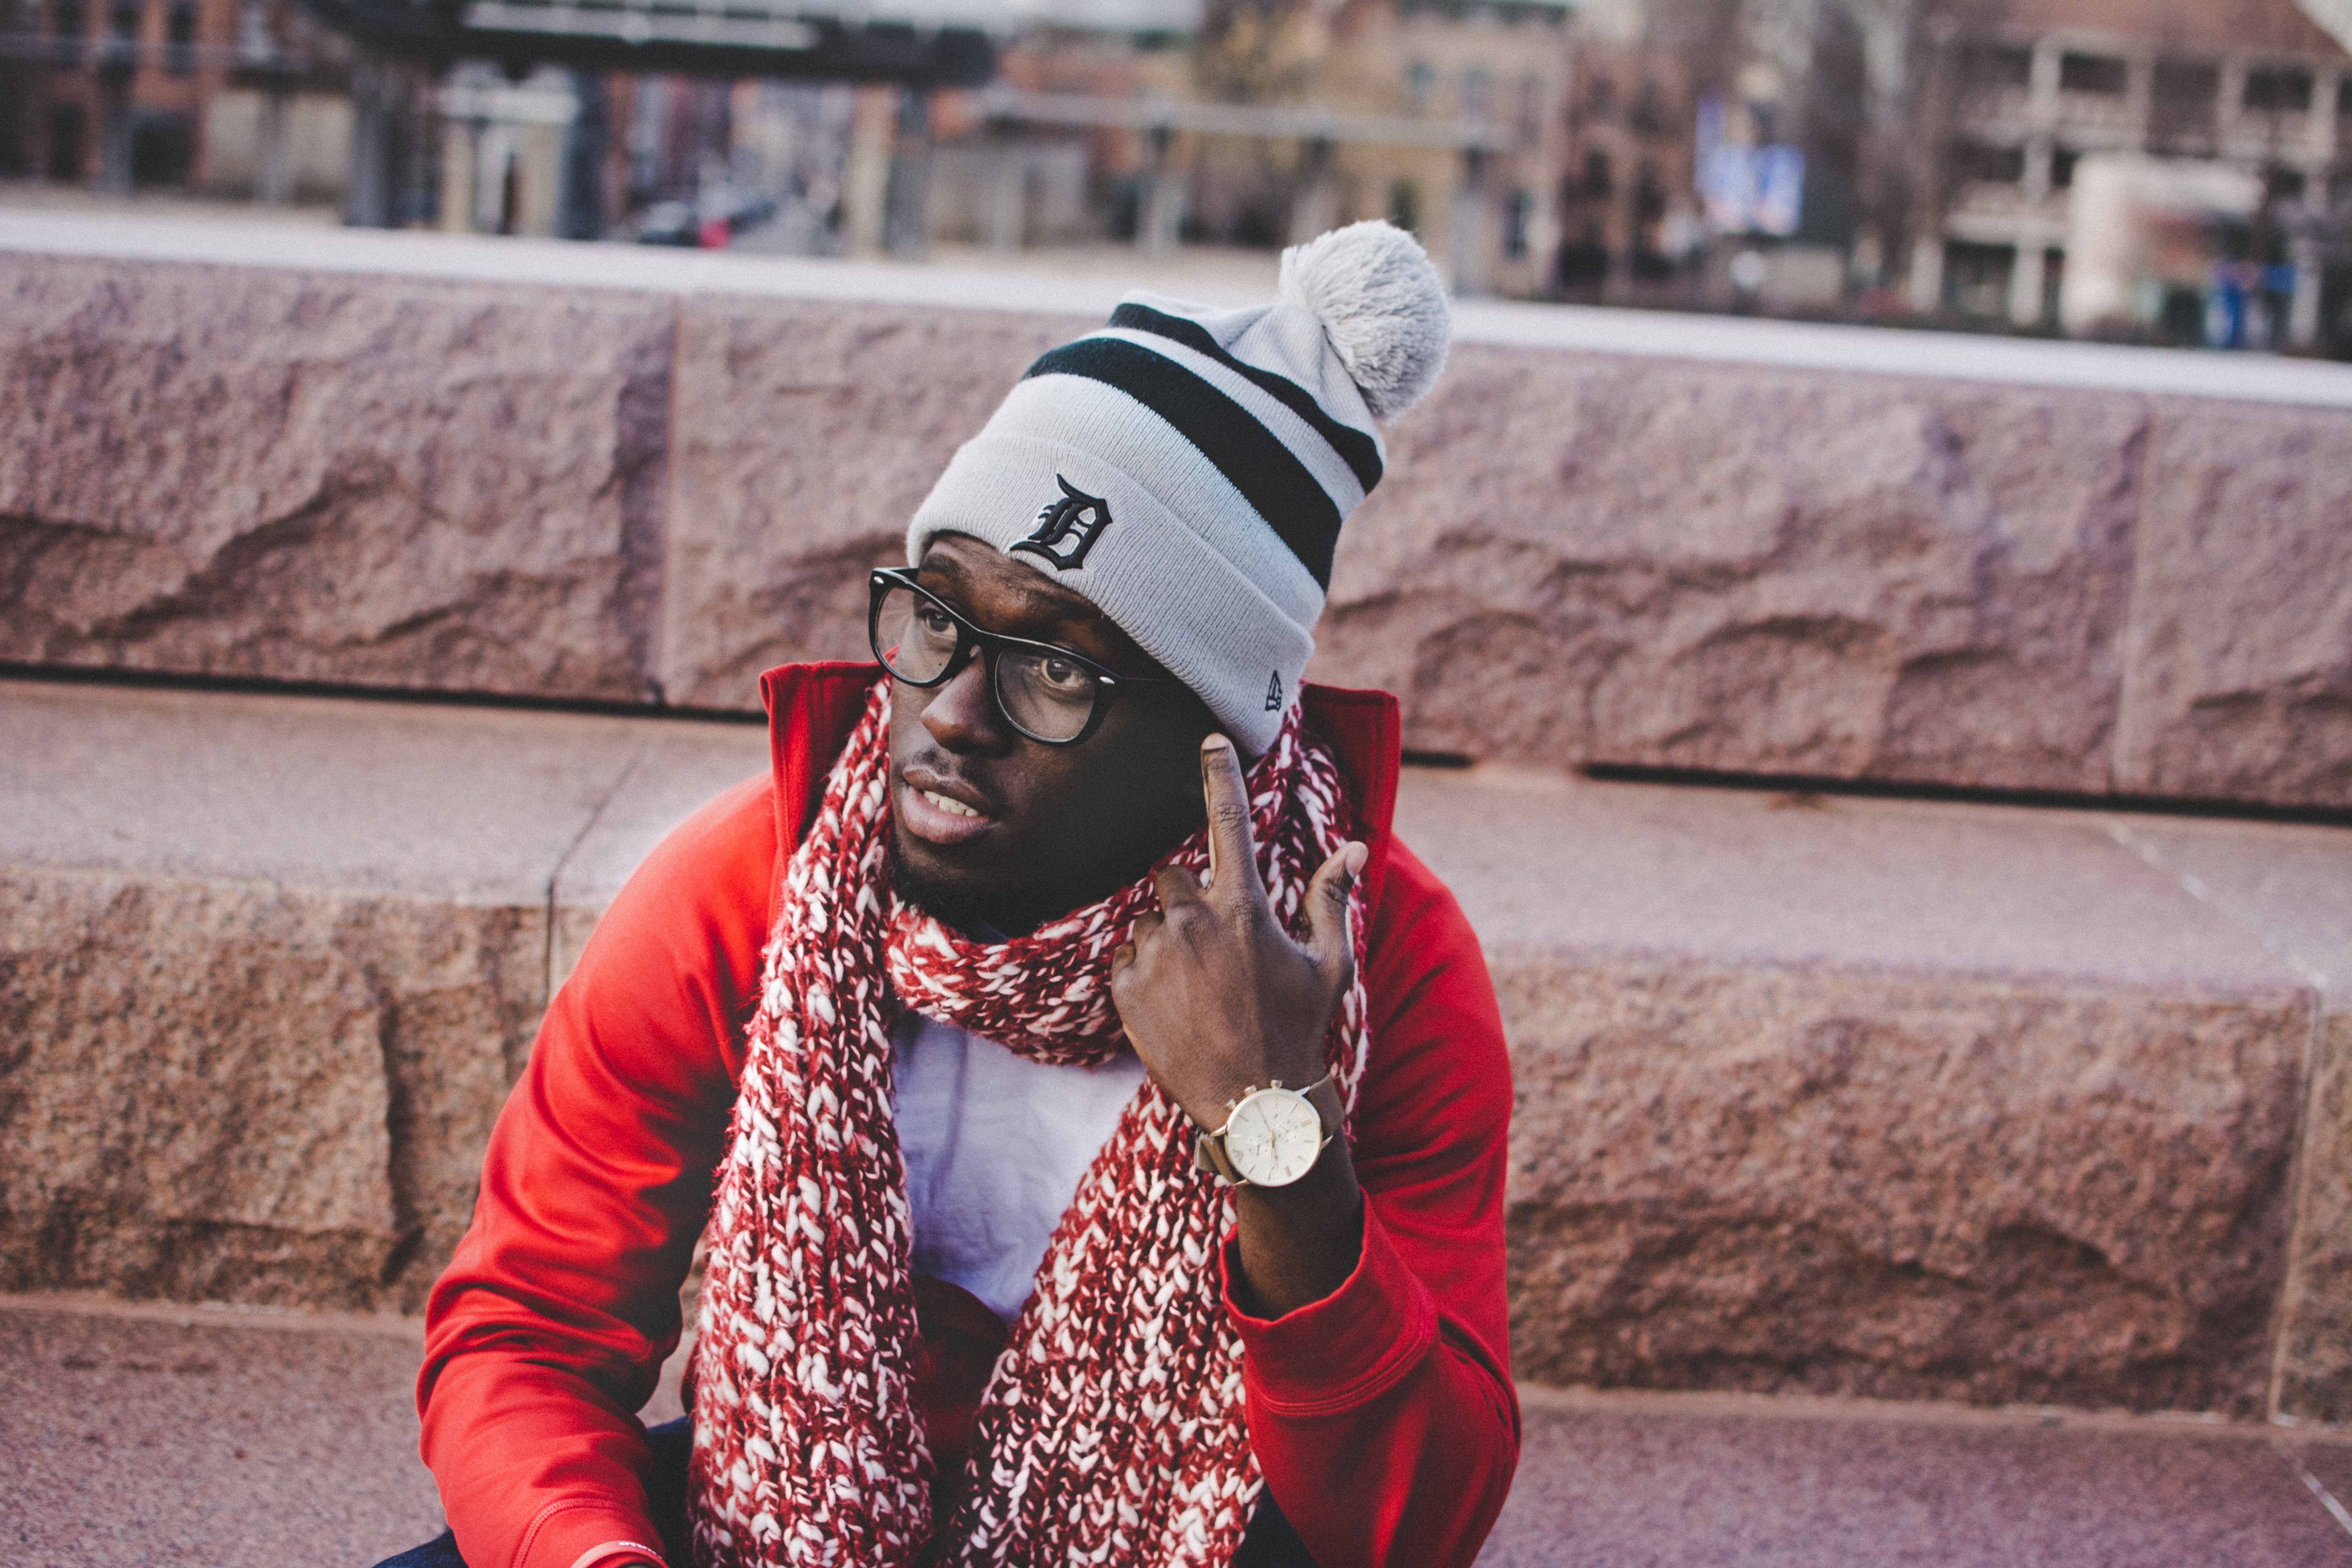
people, human, temple, headgear, street fashion, smile, photography, street, tourism, vacation, fashion accessory, sitting, travel